Johann Hinrich Wichern

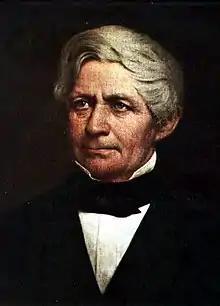

Johann Hinrich Wichern (21 April 1808 – 7 April 1881) was a founder of the Home Mission (also translated as Inner Mission; German: "Innere Mission") movement in Germany.